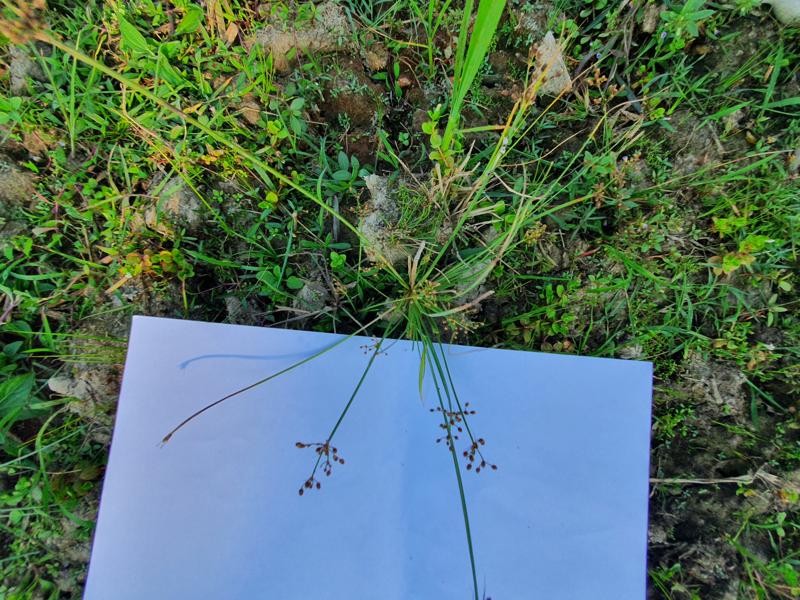
Weed species: Fimbristylis littoralis